Lake Köyceğiz

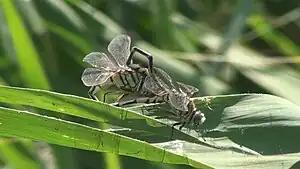
Dragonflies in the reeds

The lake has evolved into an ecologically important area. Together with its banks and the Dalyan basin it comprises the Köyceğiz-Dalyan Special Environmental Protection Area.